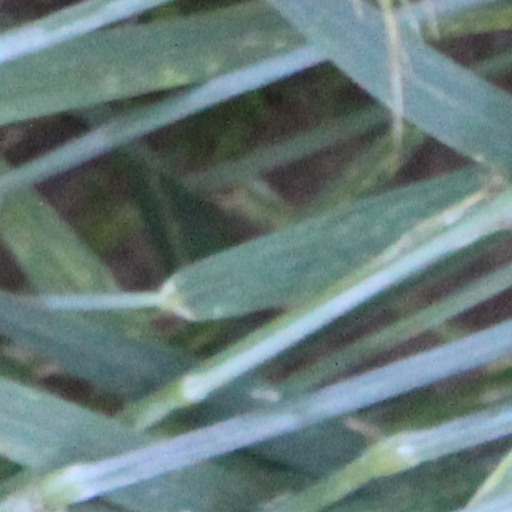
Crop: wheat